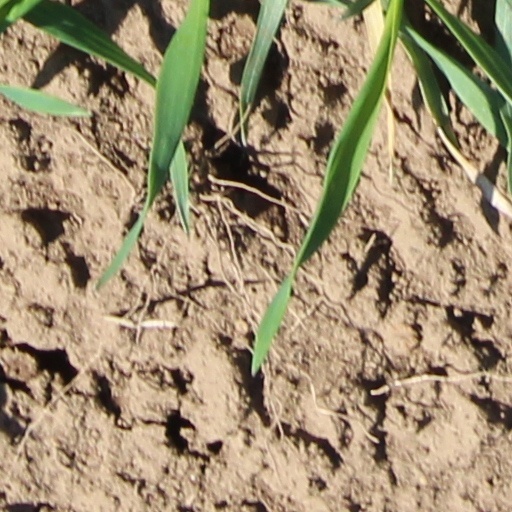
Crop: wheat